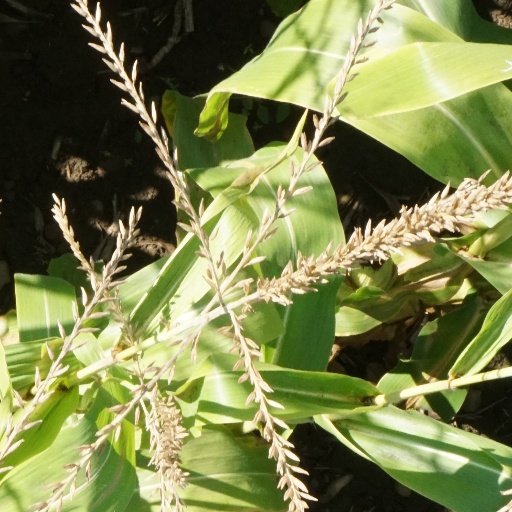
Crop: maize; corn